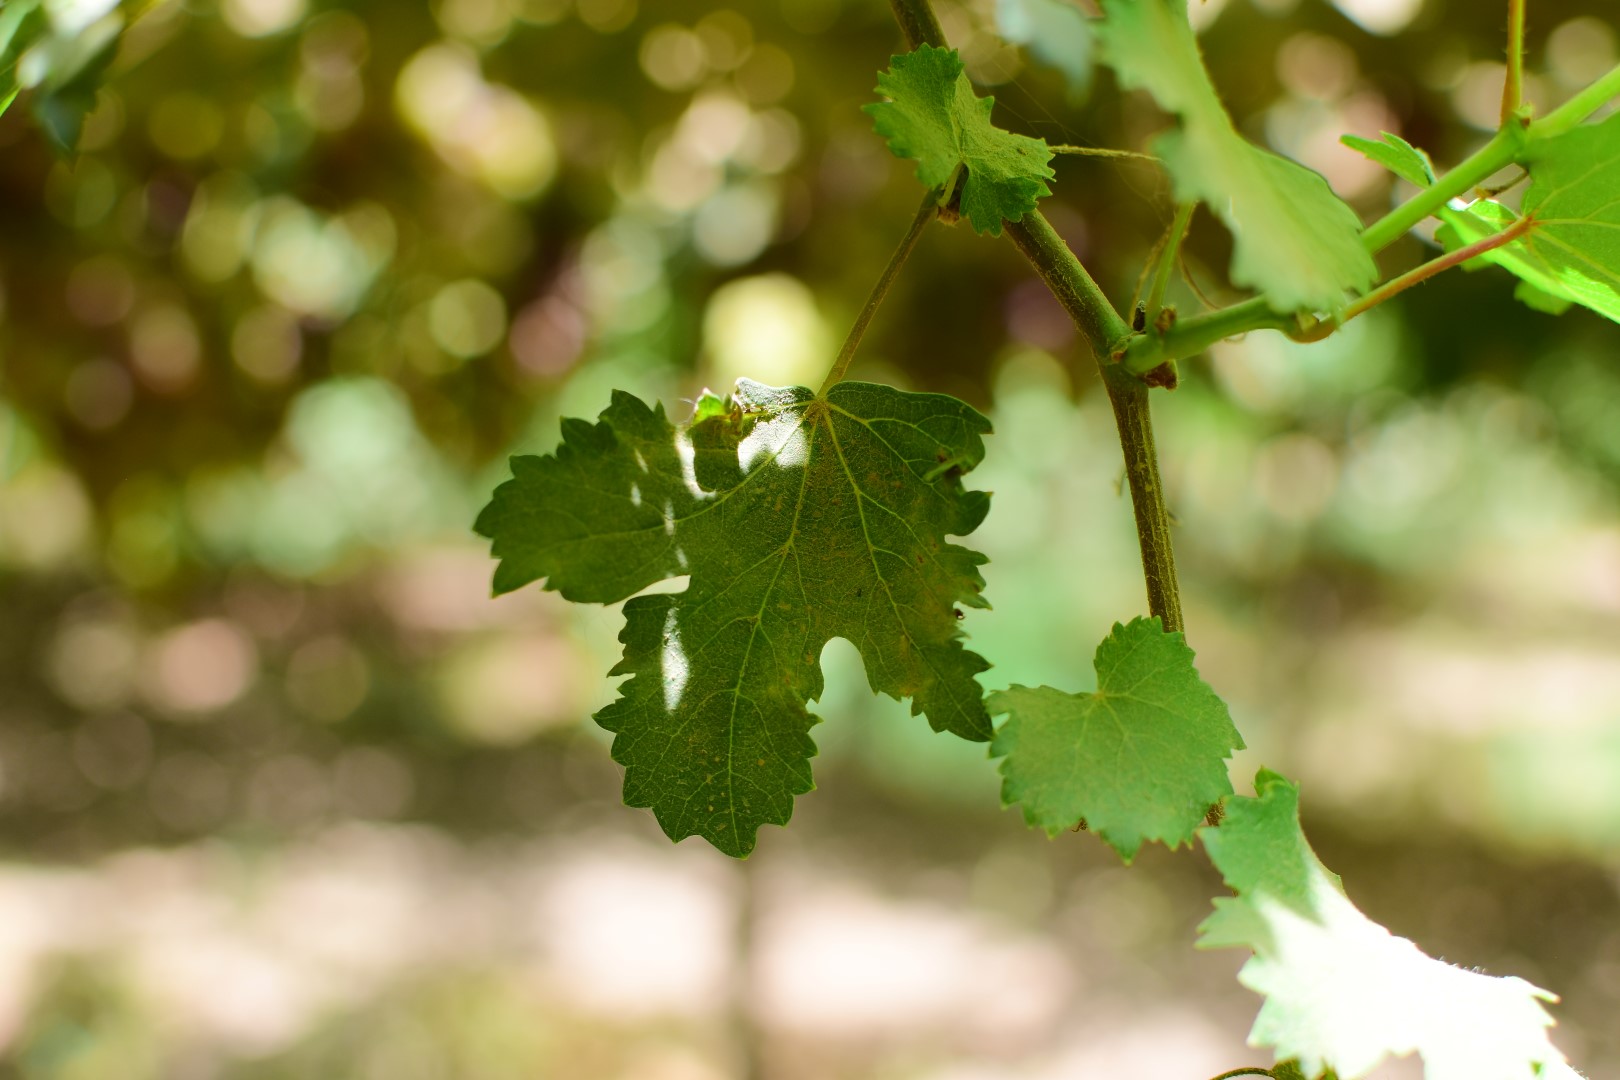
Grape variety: Kamali